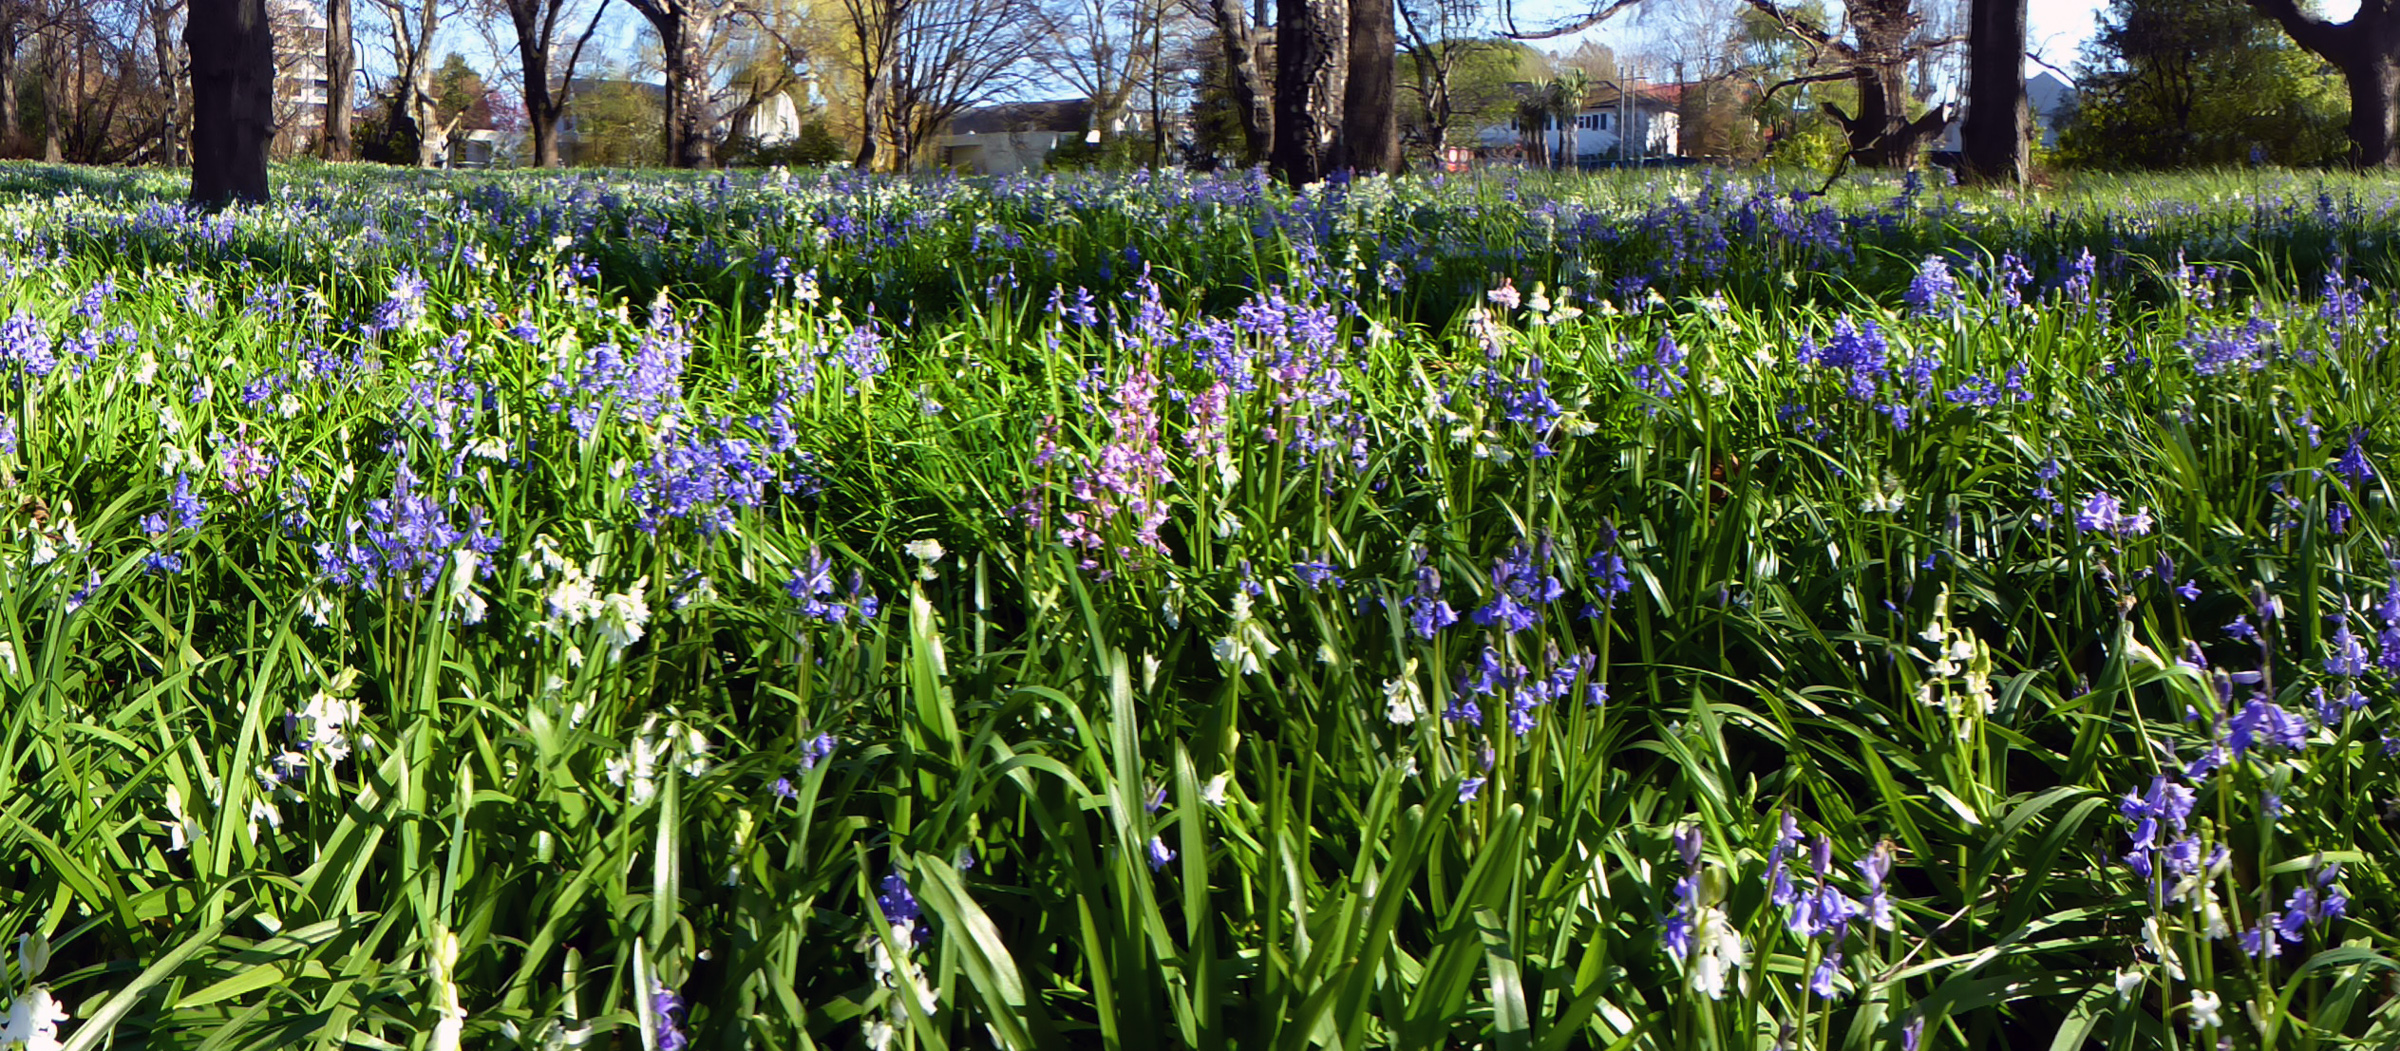
grass, plant, field, meadow, prairie, flower, spring, botany, garden, flora, lavender, wildflower, flowers, seasons, iris, bulbs, woodland, panasonicdmcfz200, scilla, flowering plant, snowdropsandbluebells, grass family, land plant, english lavender, iris family